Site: brandenburg
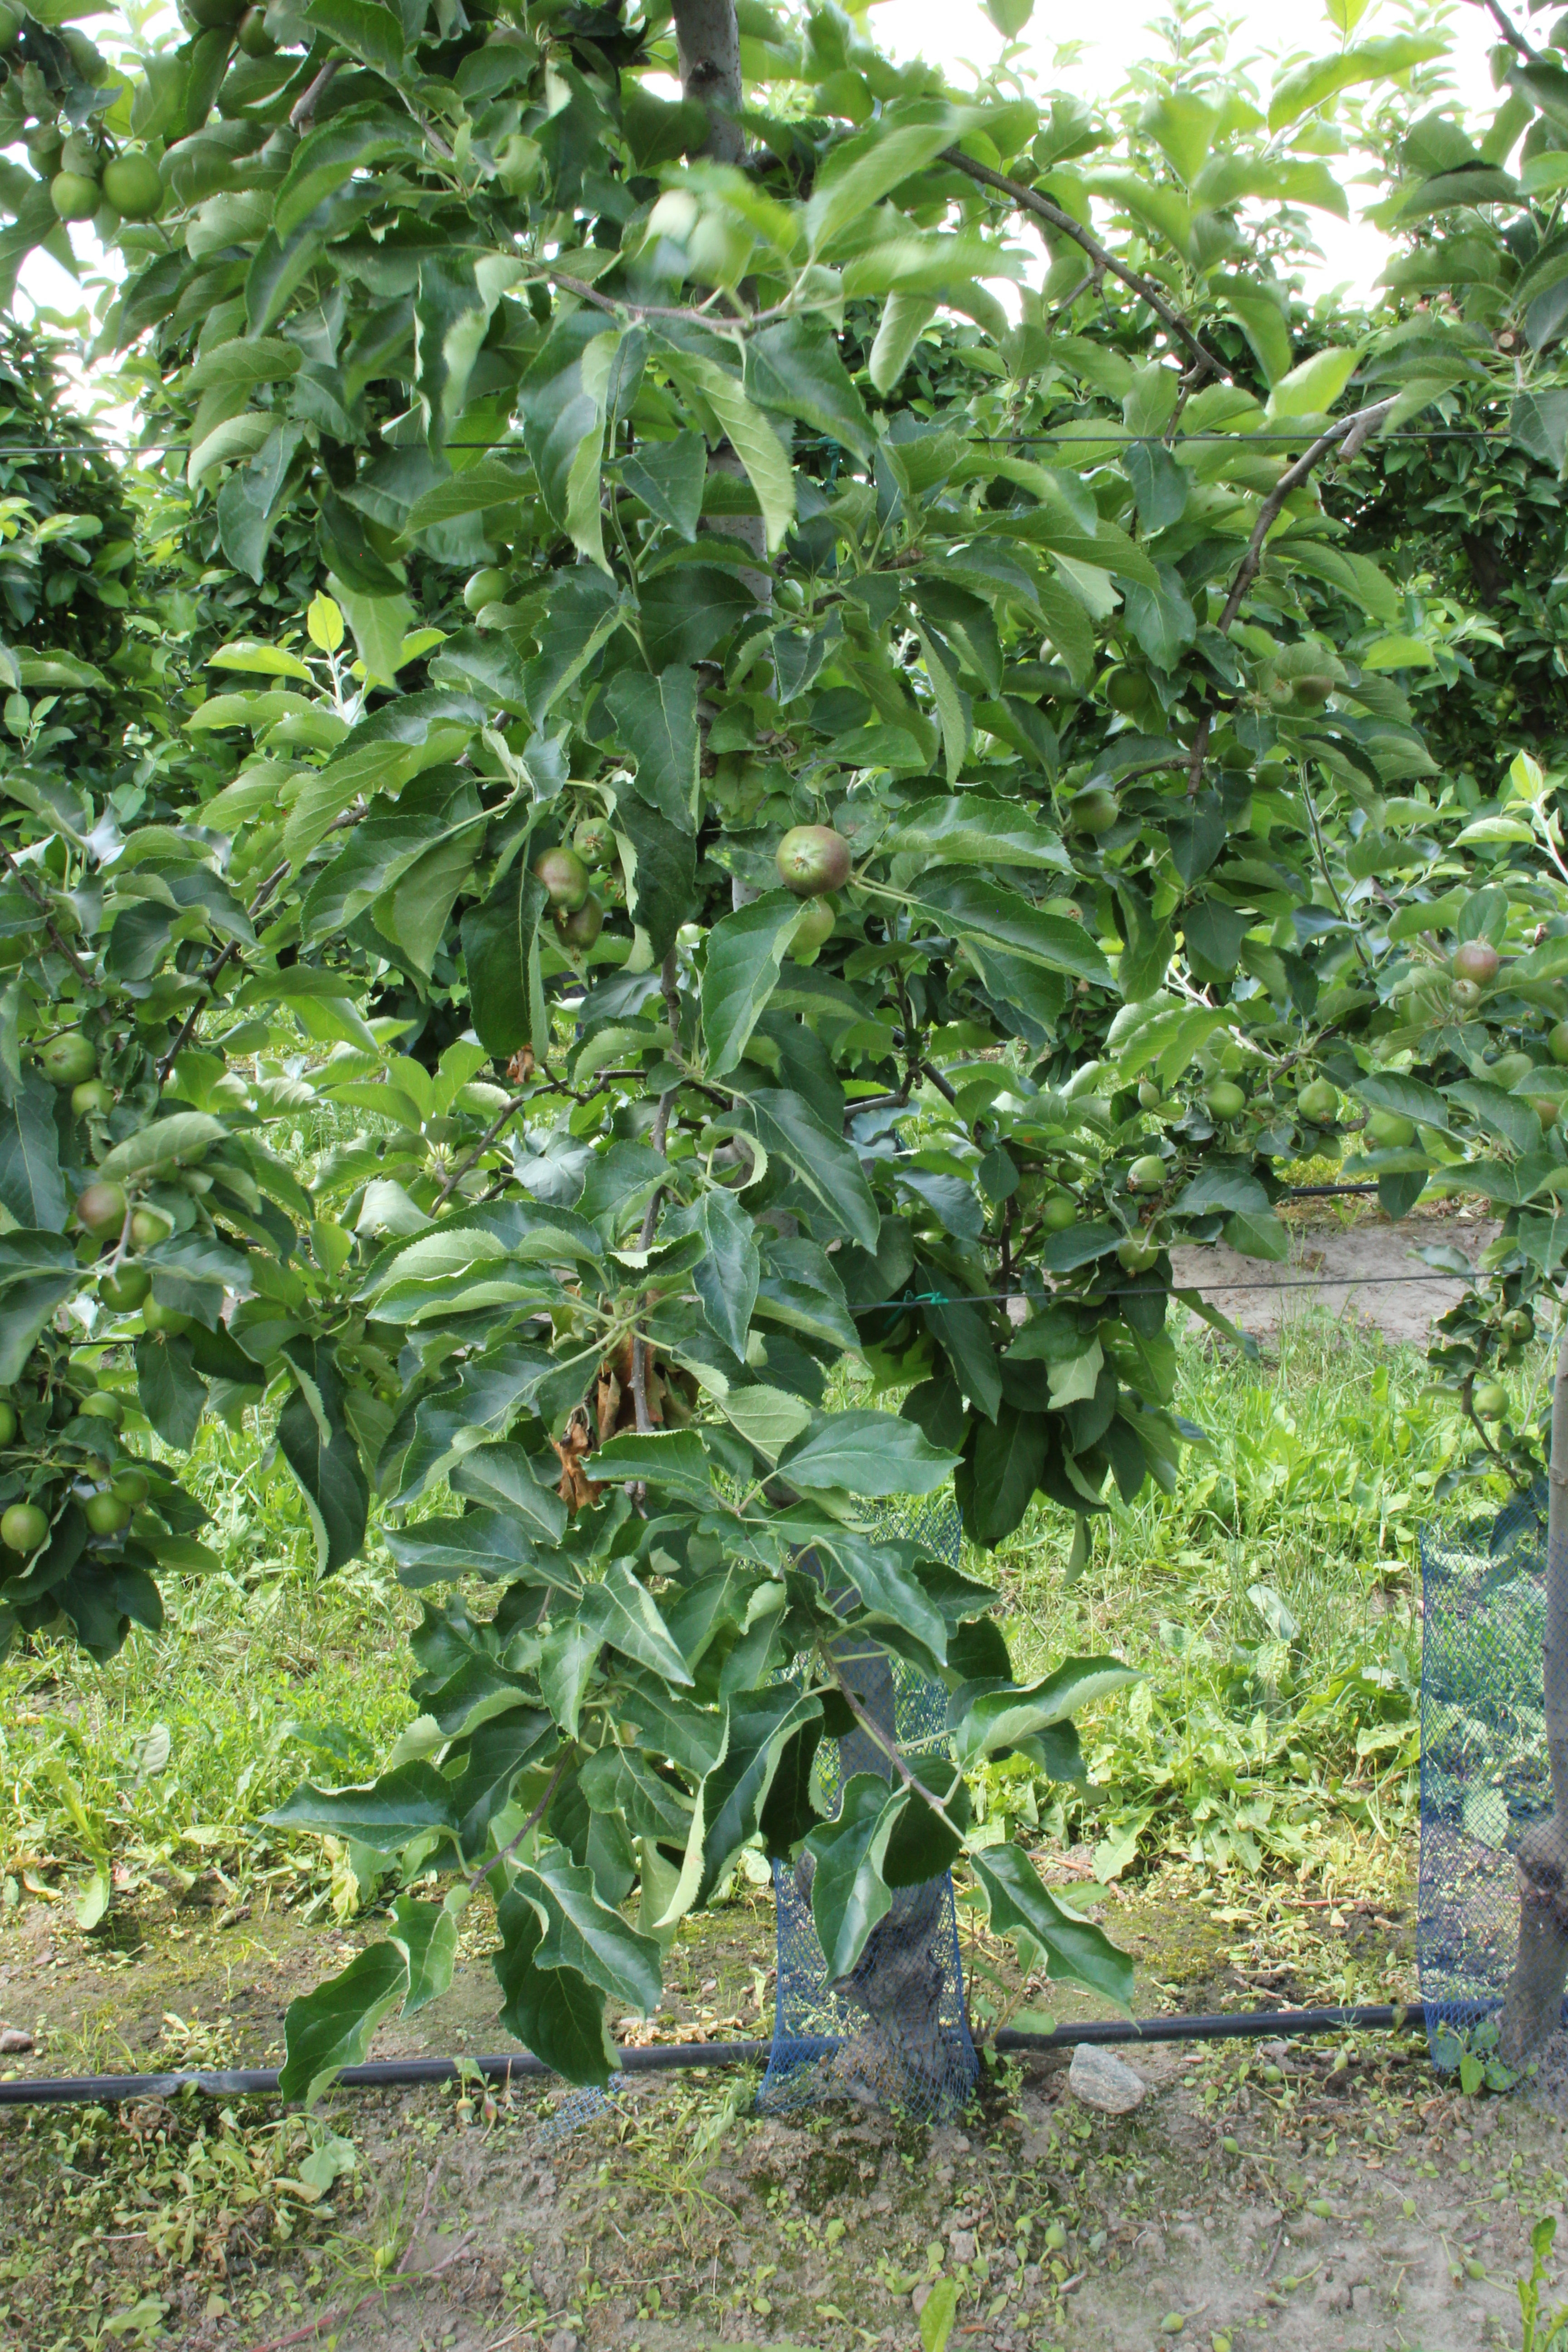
Growth stage (BBCH 73): Development of fruit